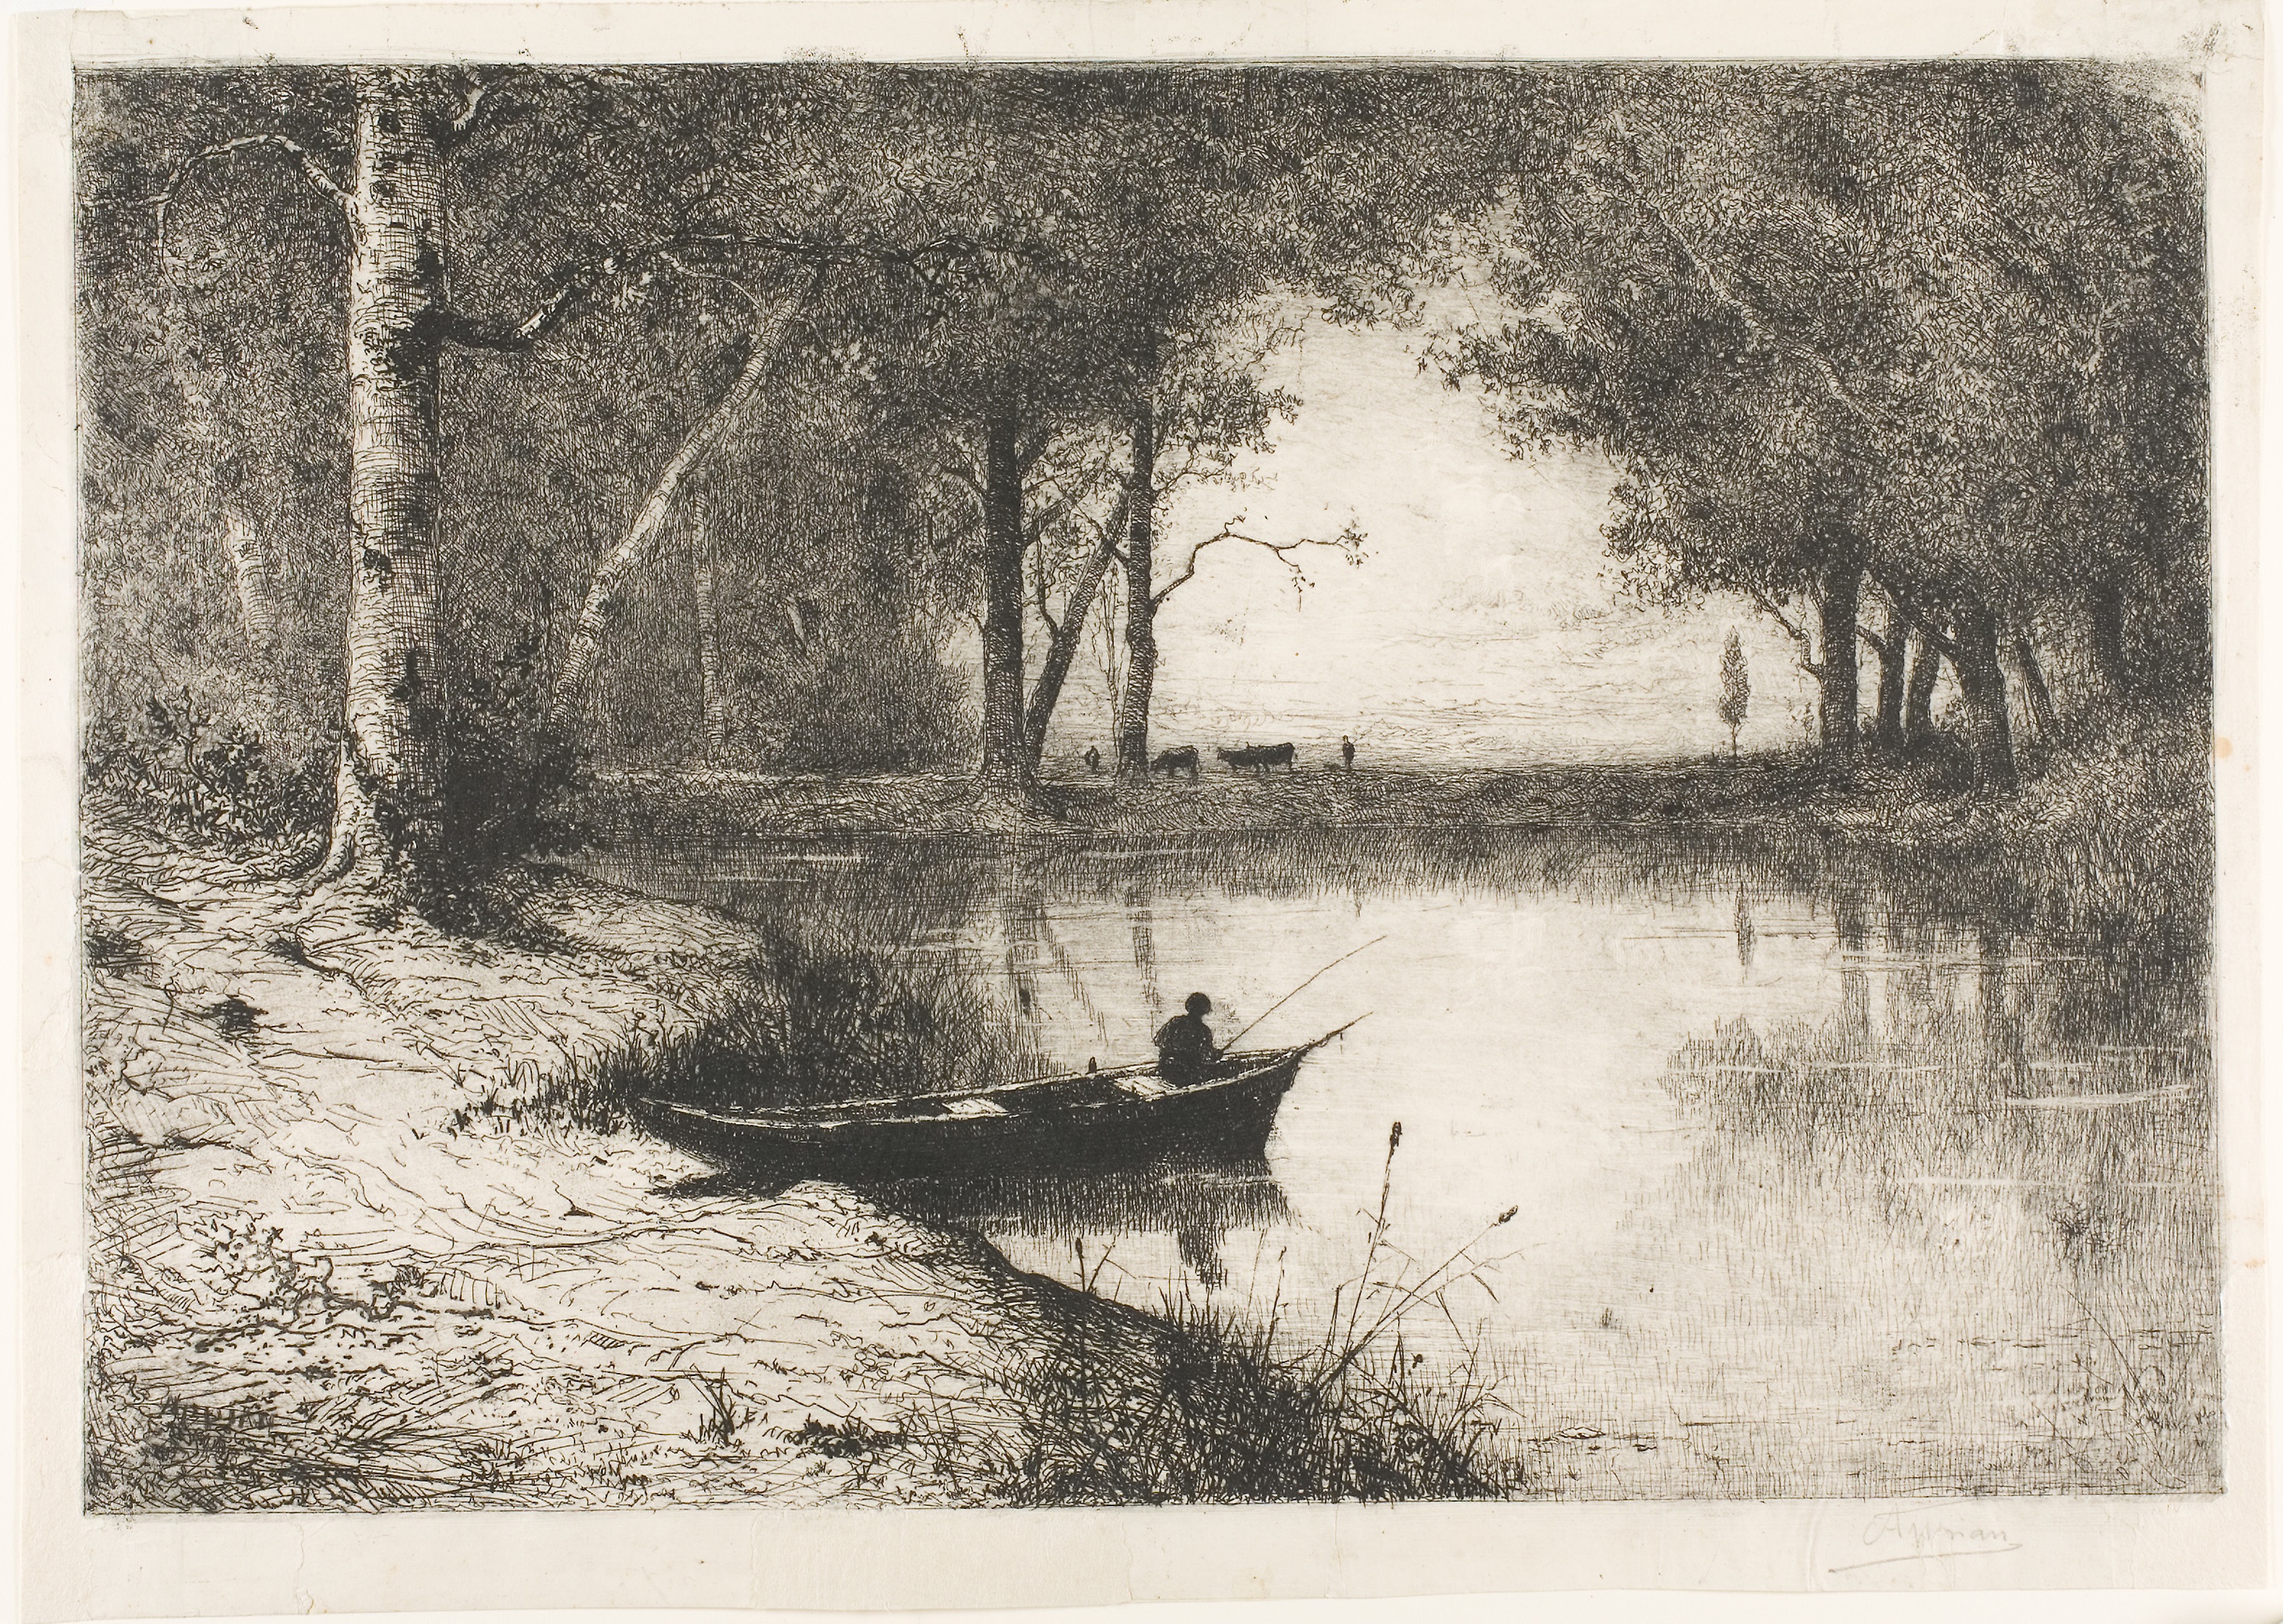
water, black and white, painting, bayou, tree, visual arts, artwork, wetland, wood, landscape, stock photography, picture frame, monochrome, monochrome photography